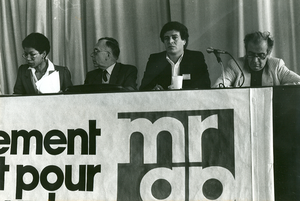
Le Mouvement contre le racisme et pour l'amitié entre les peuples est une association française non gouvernementale, créée en 1949 par d'anciens résistants et déportés de la Seconde Guerre mondiale, qui se définit comme un moyen de revendication pour « l'égalité des droits entre tous les citoyens ». Cet objectif était présent dès la fondation de l'association dans ses statuts.